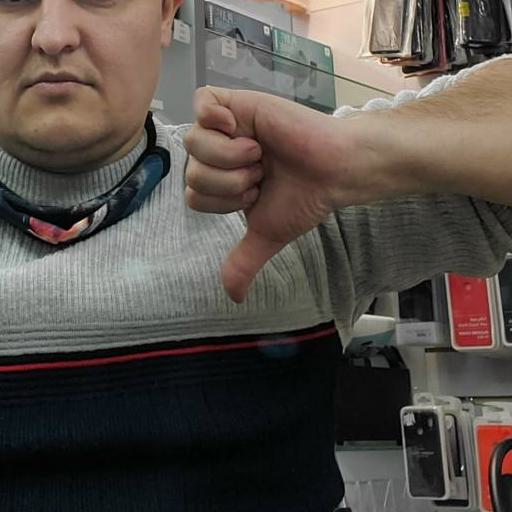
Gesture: dislike